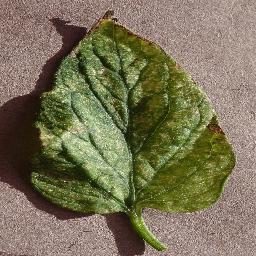
Label: Tomato___Spider_mites Two-spotted_spider_mite